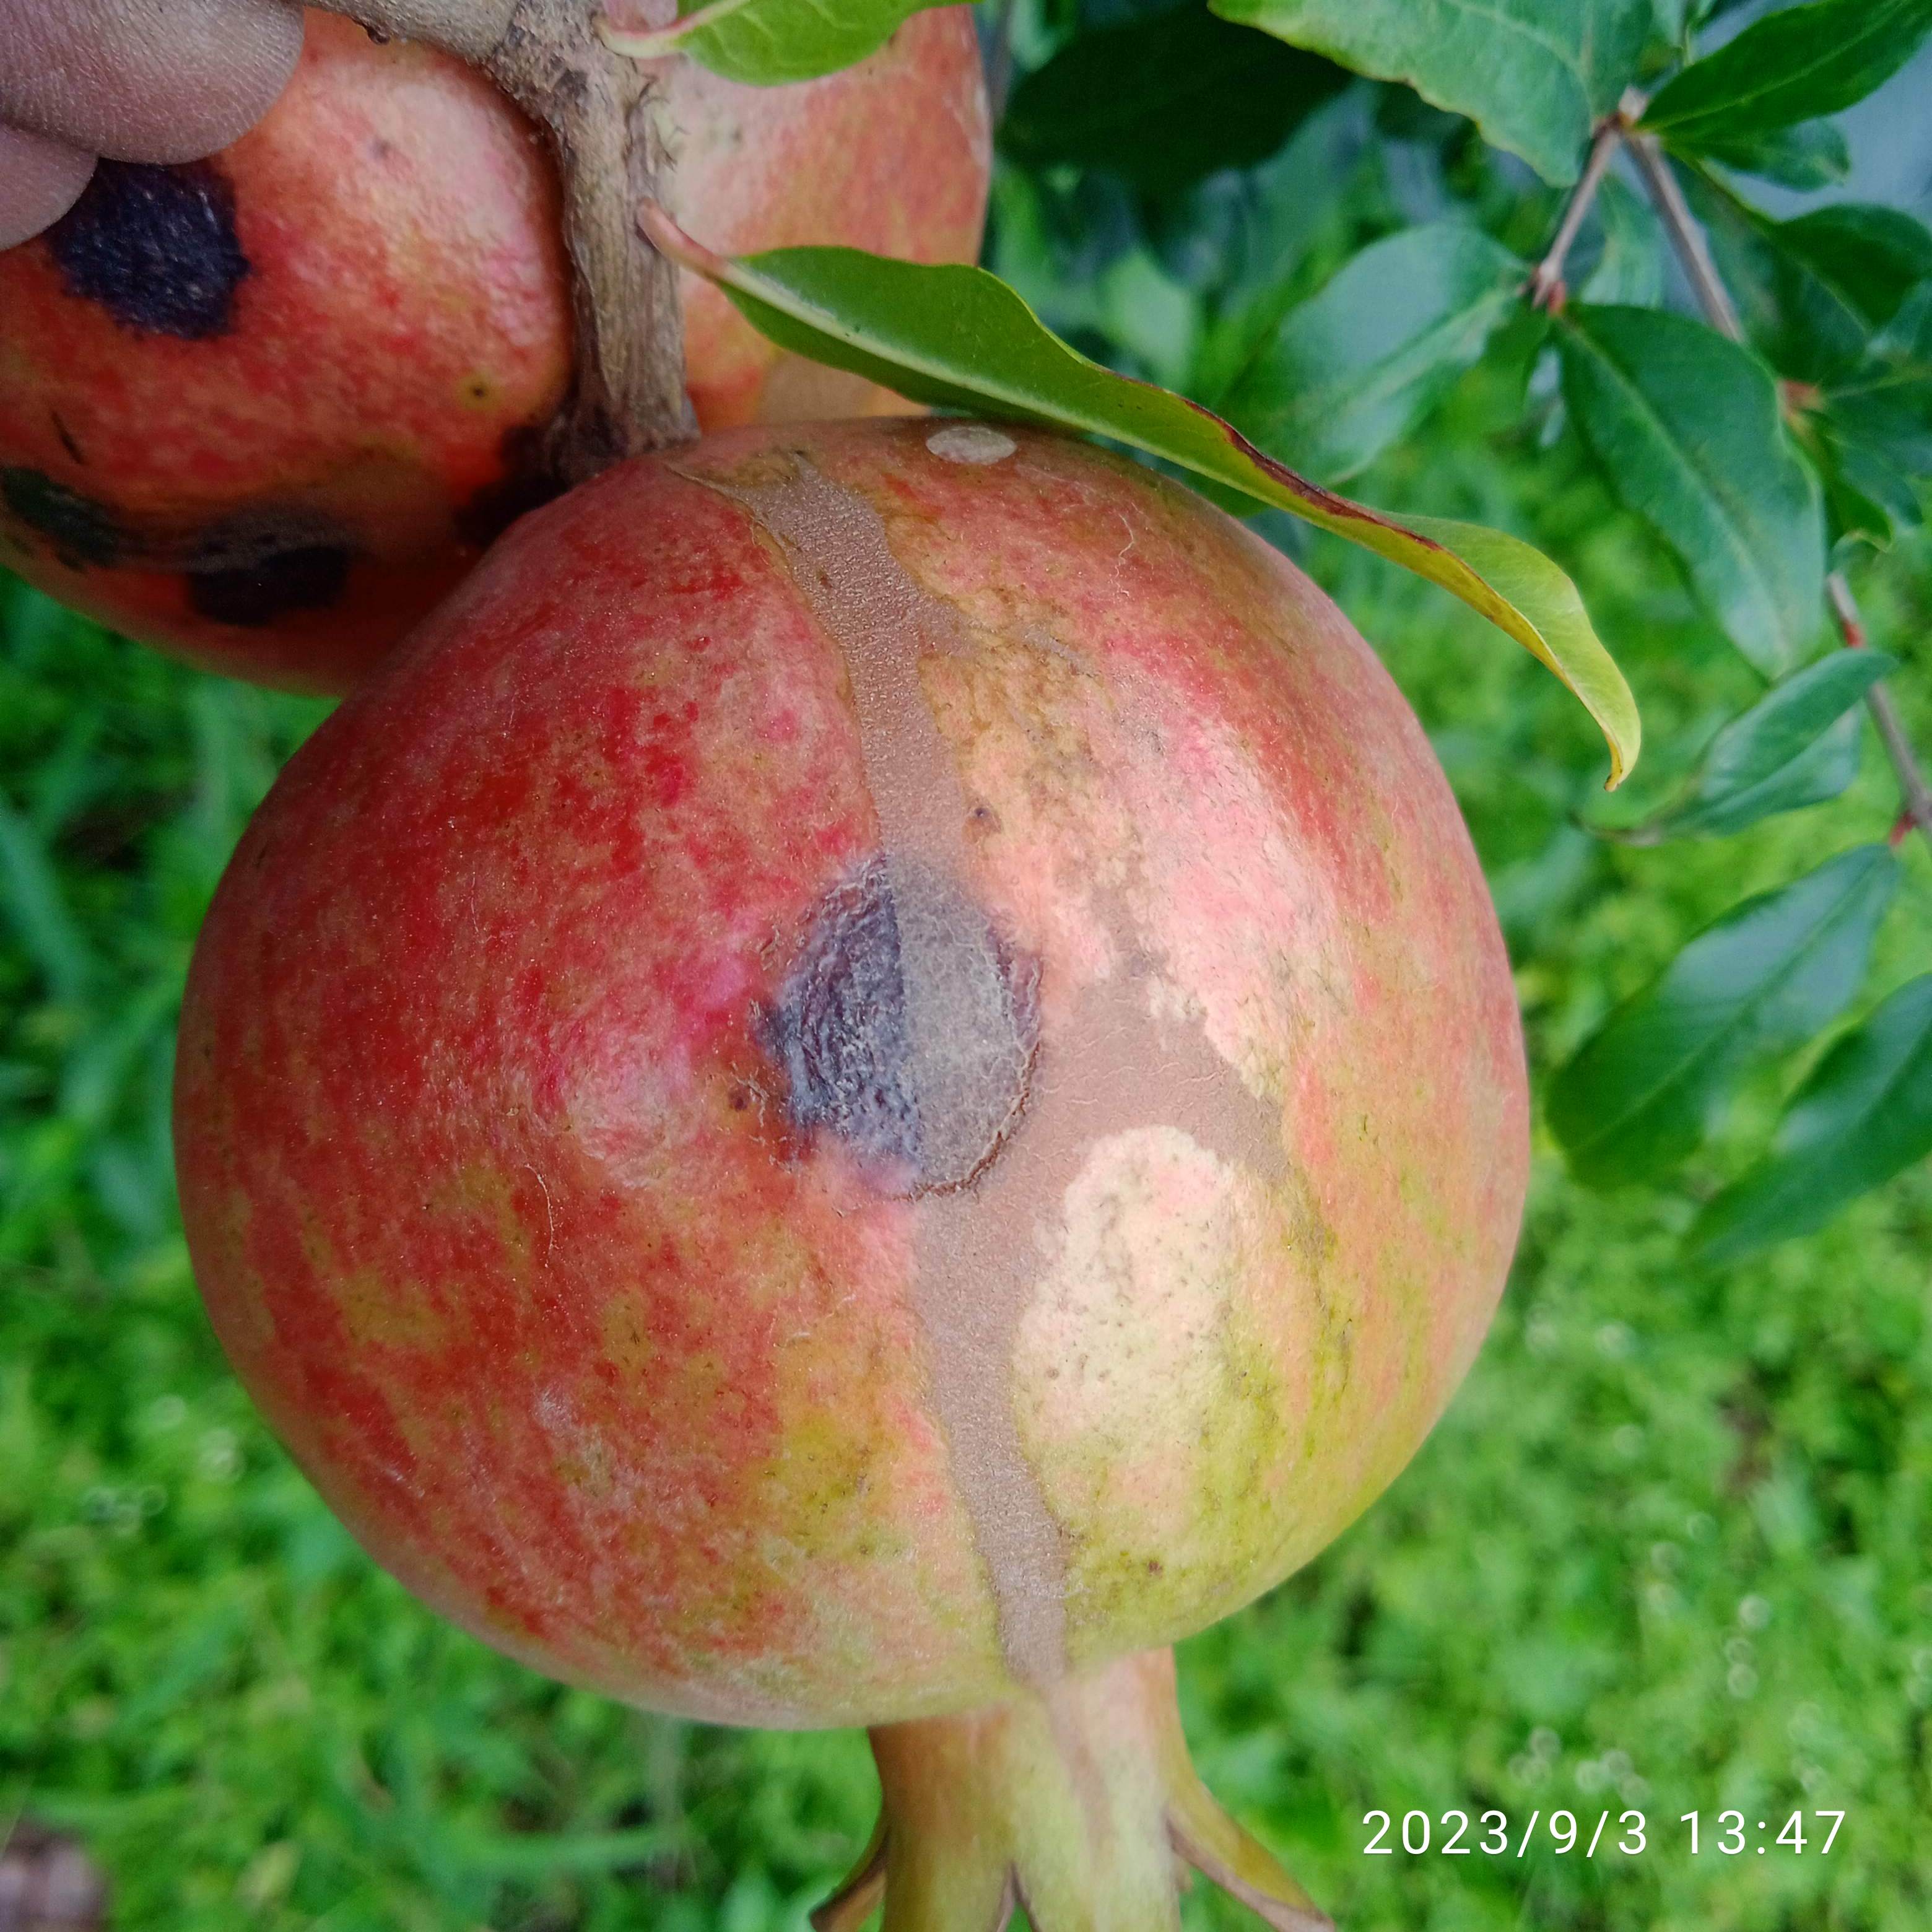
Label: Anthracnose